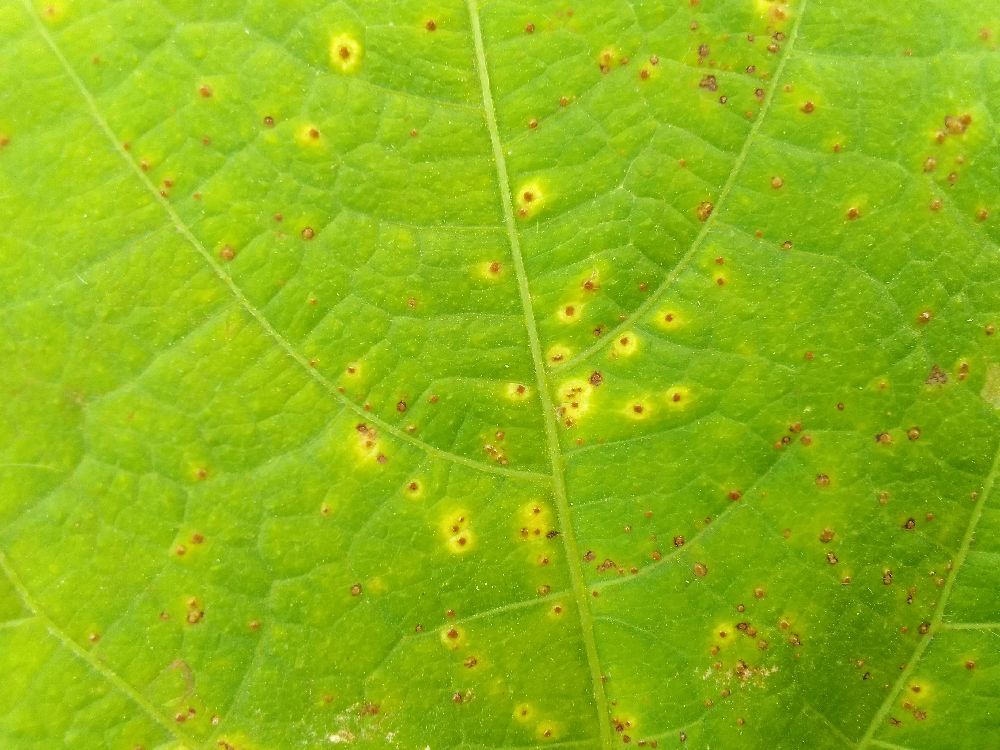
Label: rust